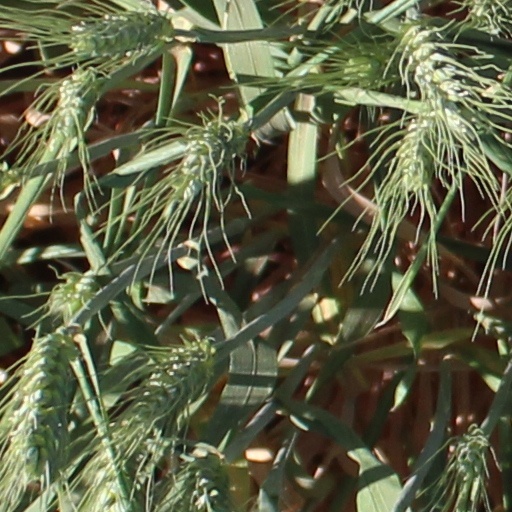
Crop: wheat